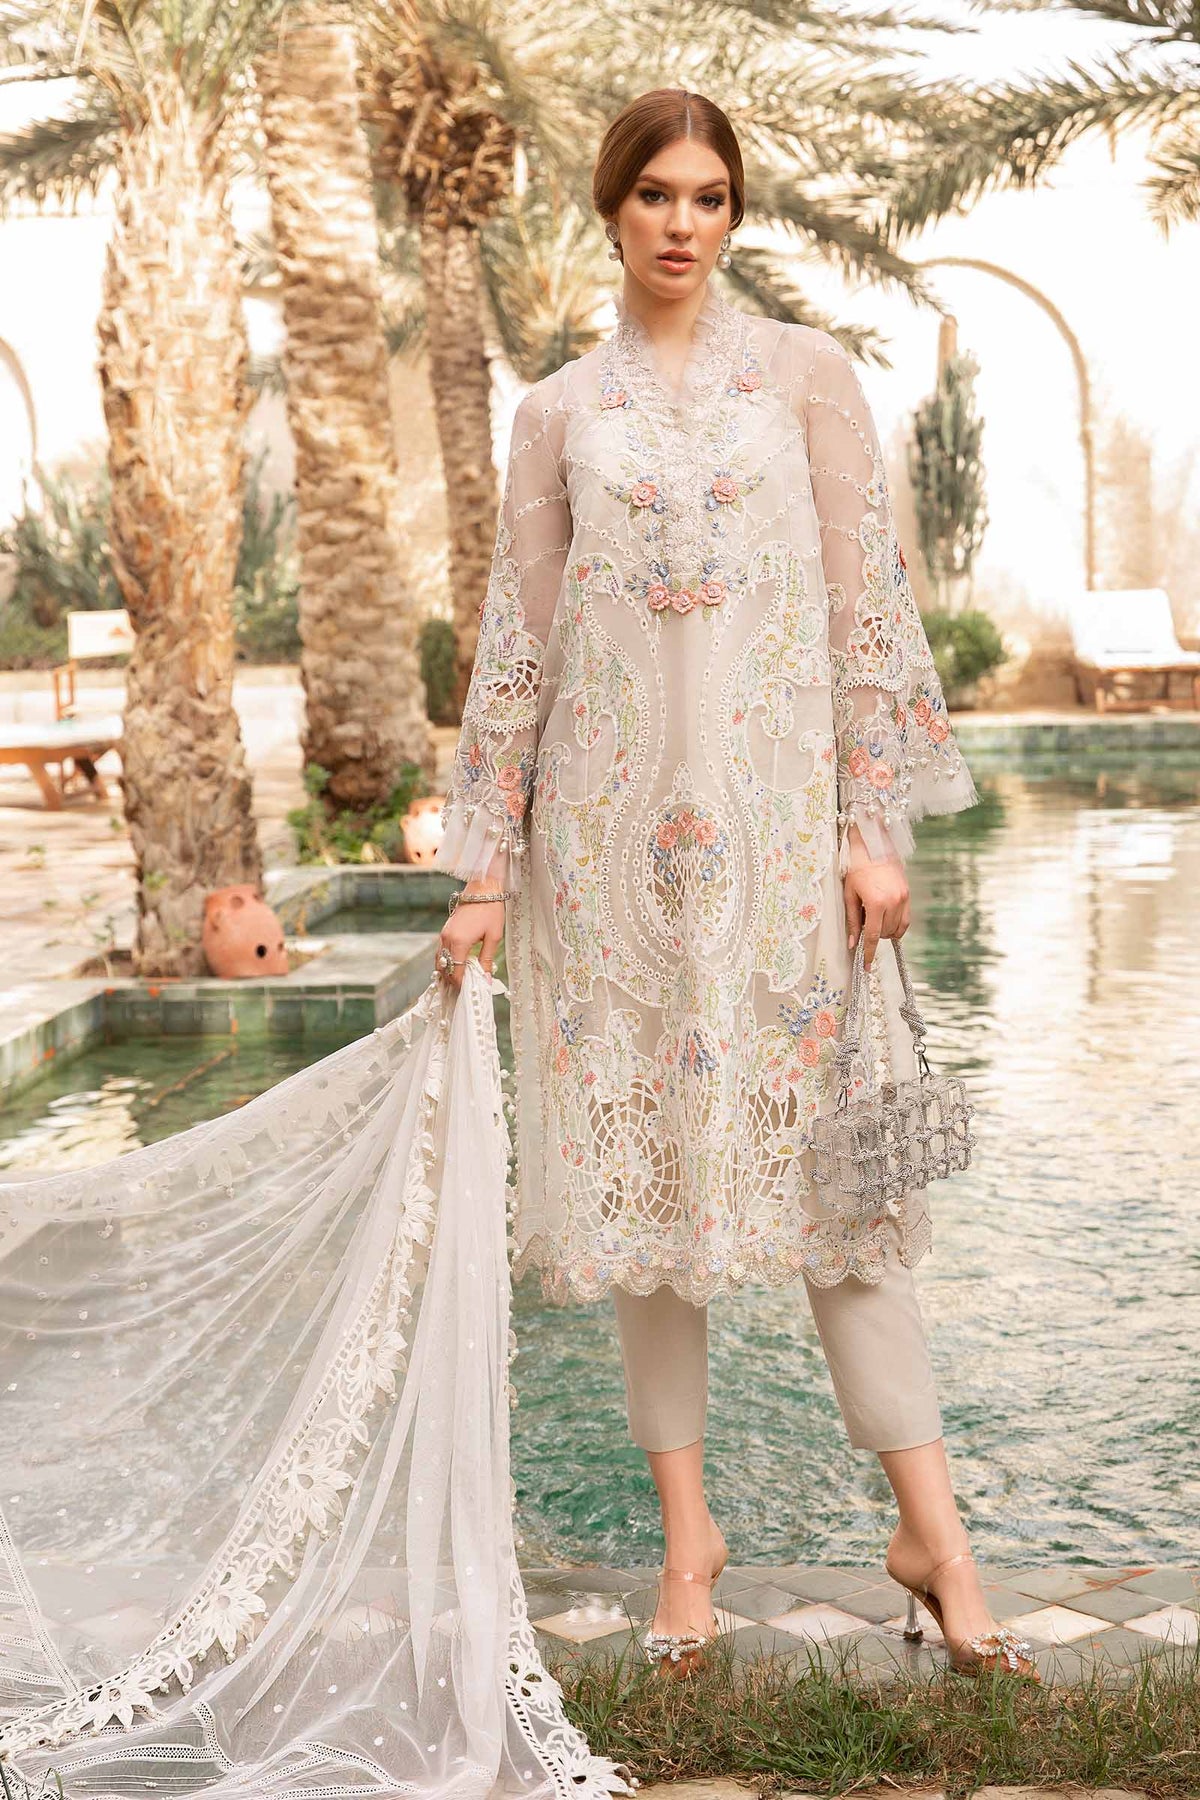
ivory embroidered net dupatta